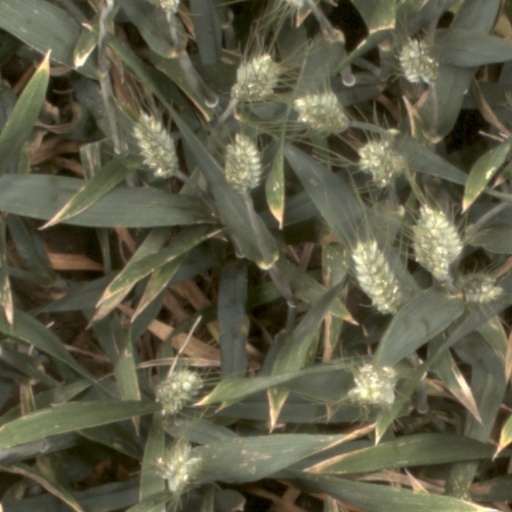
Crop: wheat